Saint-Brice-de-Landelles

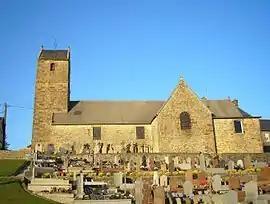
The church of Saint-Brice

Saint-Brice-de-Landelles is a commune in the Manche department in Normandy in north-western France.